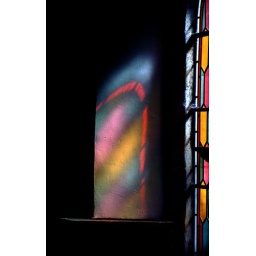
Stained glass window in All Saints Chapel, Somerford